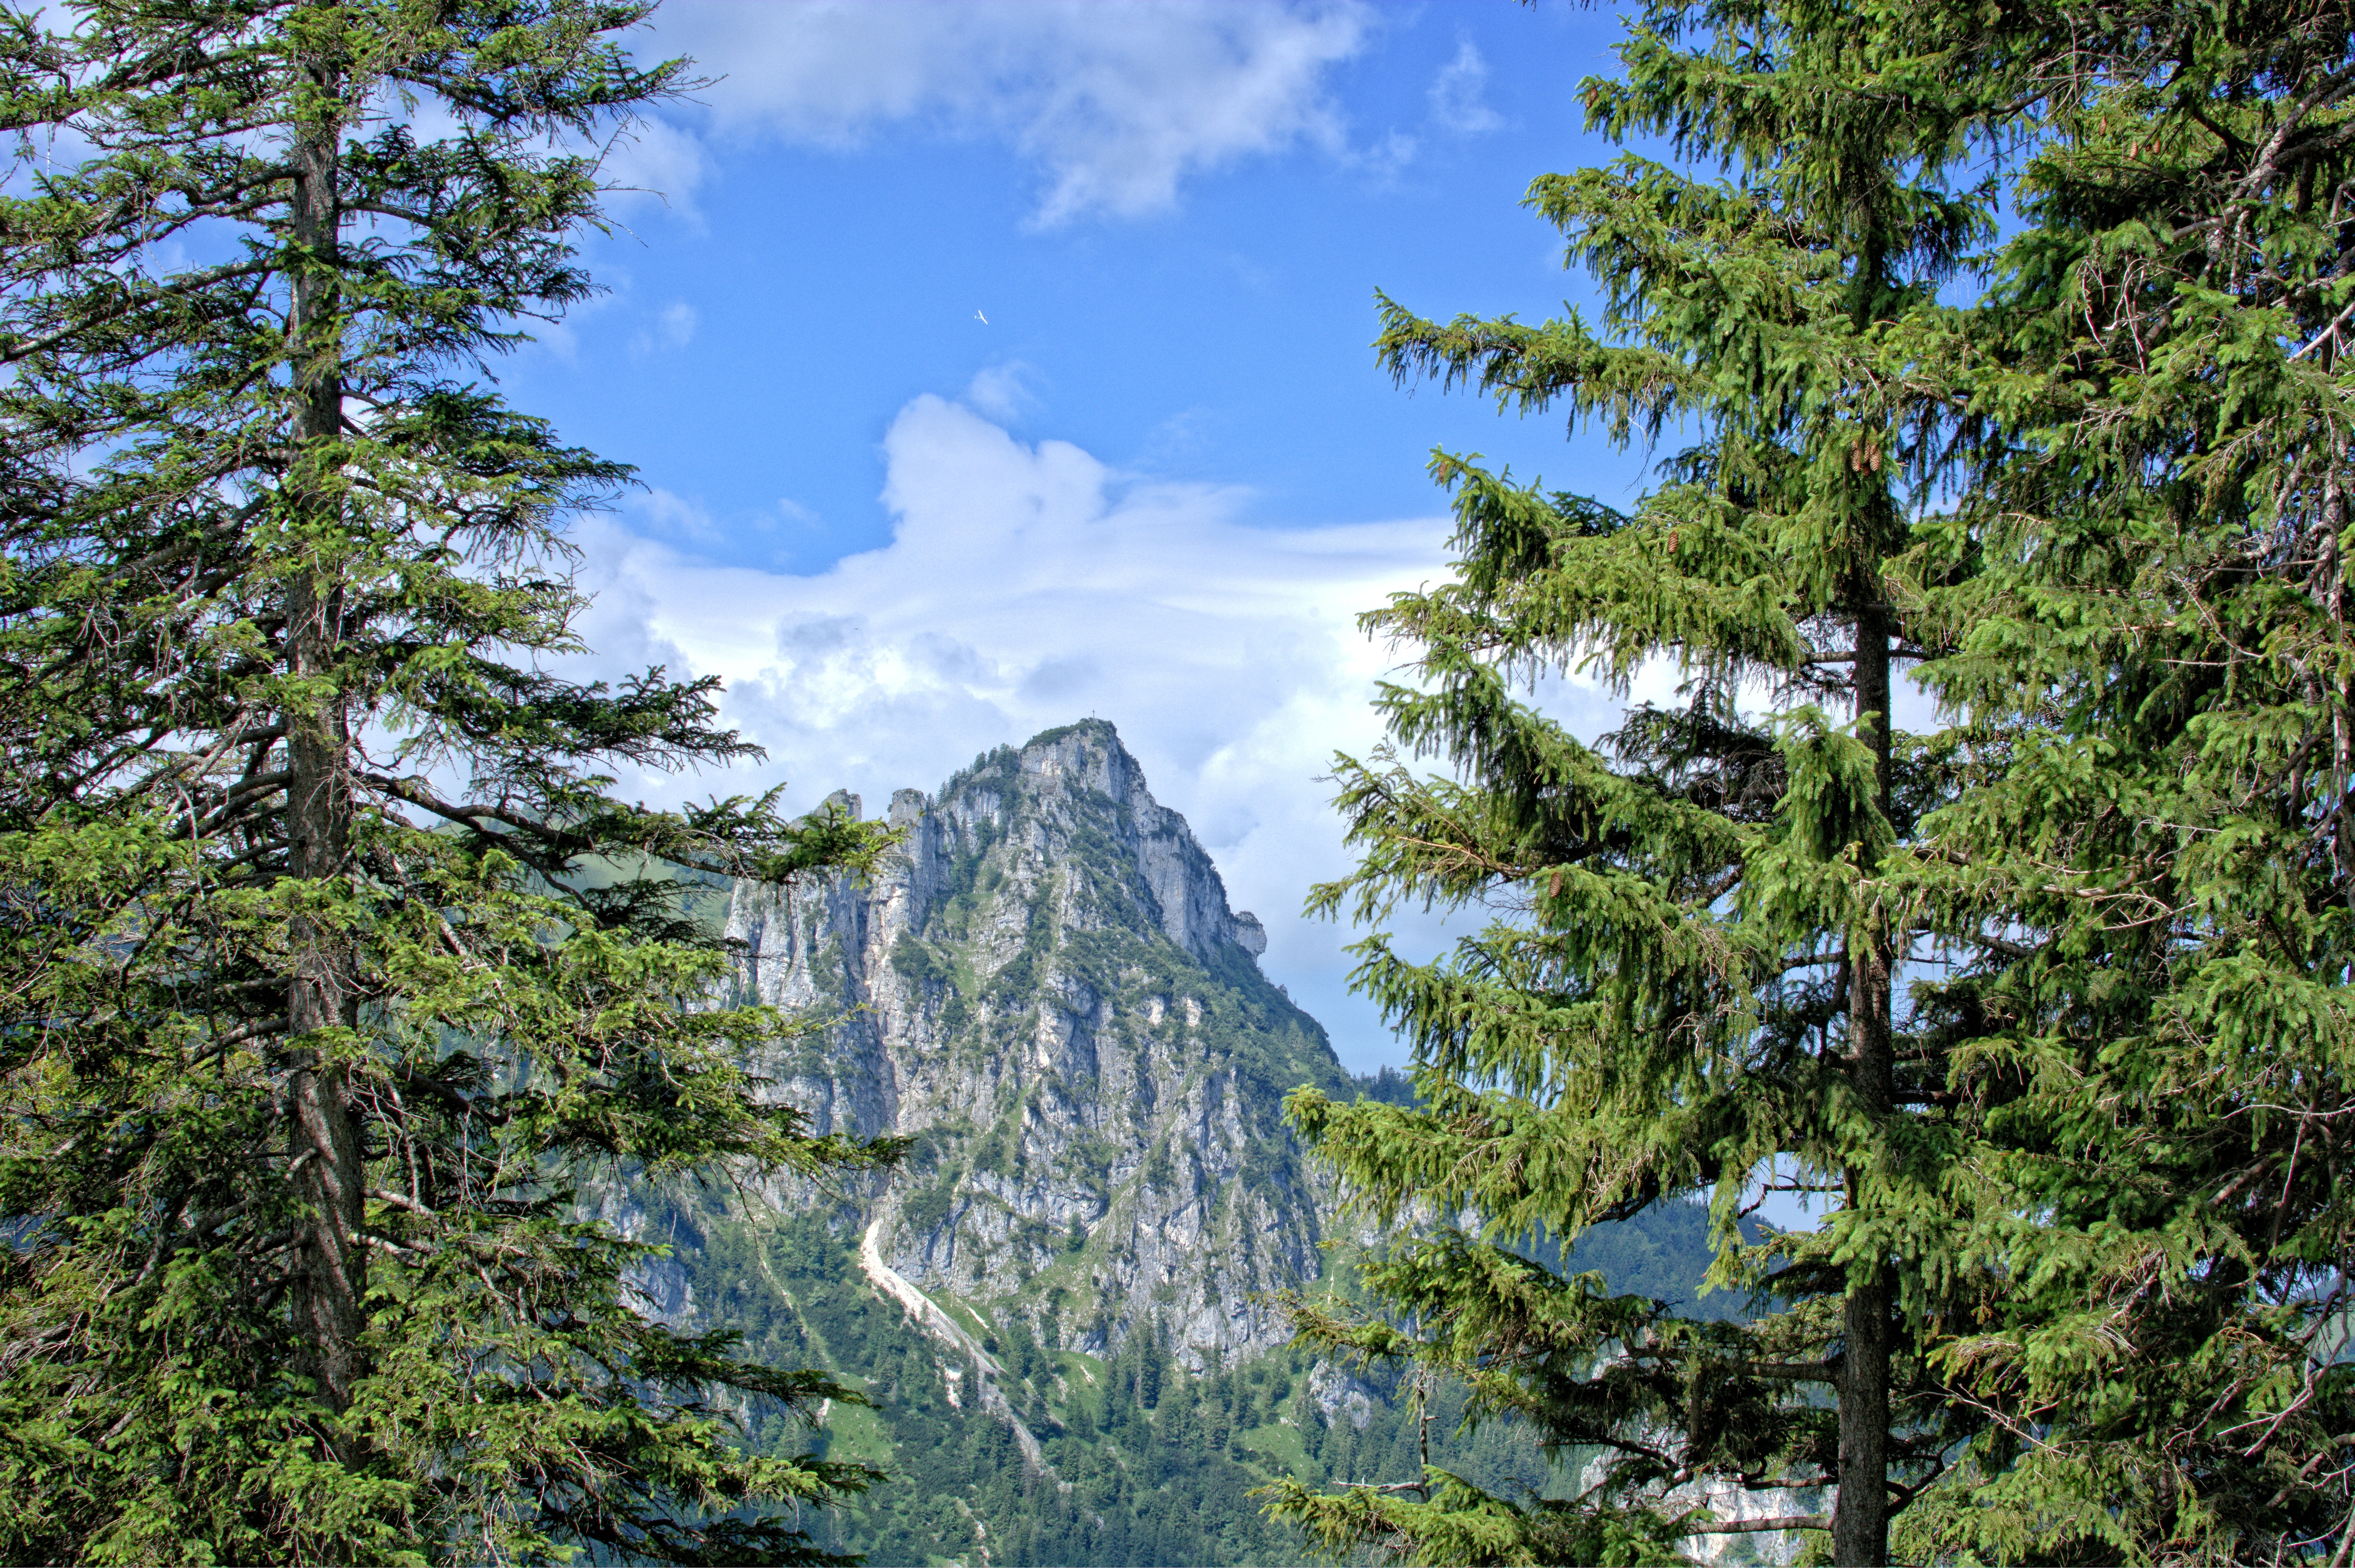
landscape, tree, nature, forest, wilderness, mountain, hiking, jungle, park, holiday, leisure, national park, summit, spruce, mountains, vegetation, rainforest, bavaria, woodland, habitat, of course, water feature, ecosystem, recovery, upper bavaria, chiemgau, biome, old growth forest, natural environment, woody plant, temperate coniferous forest